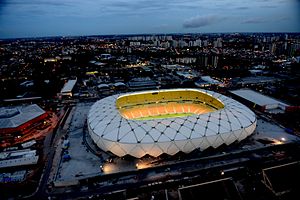
Arena da Amazônia
Arena da Amazônia
Arena da Amazônia er et fodboldstadion i Manaus i delstaten Amazonas i Brasilien. Stadionet stod færdig den 9. marts 2014. Det bruges af Nacional FC, og skal også bruges til VM i fodbold 2014.